Last Wishes

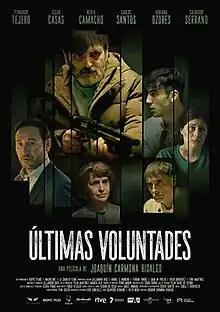
Theatrical release poster

Last Wishes is a 2023 Spanish thriller drama film directed by Joaquín Carmona Hidalgo which stars Óscar Casas, Fernando Tejero, Nerea Camacho, Adriana Ozores, and Carlos Santos.